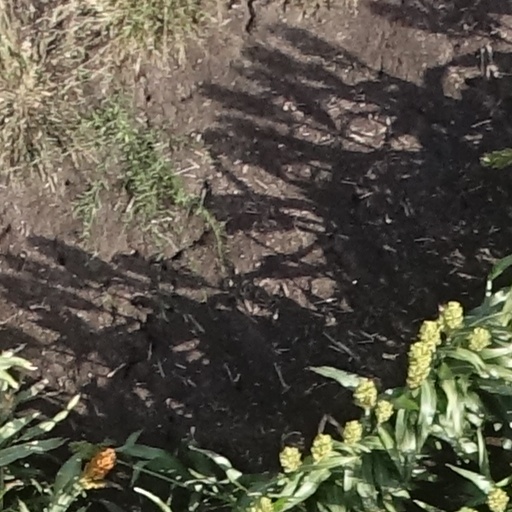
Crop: sorghum